William O. Barnard

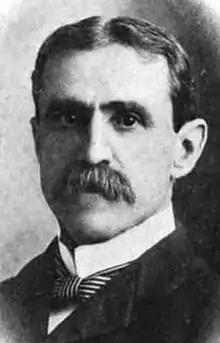
From Volume II (1906) of "Hazzard's History of Henry County, Indiana, 1822-1906"

William Oscar Barnard (October 25, 1852 – April 8, 1939) was an American lawyer and politician who served one term as a U.S. Representative from Indiana from 1909 to 1911.